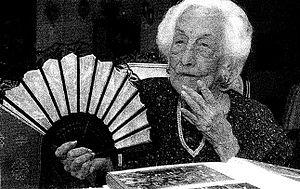
María Esther Heredia de Capovilla, a détenu le record mondial de longévité selon le Livre Guinness des records, du 9 septembre 2005 au 27 août 2006. Elle était alors âgée de 116 ans et 347 jours.